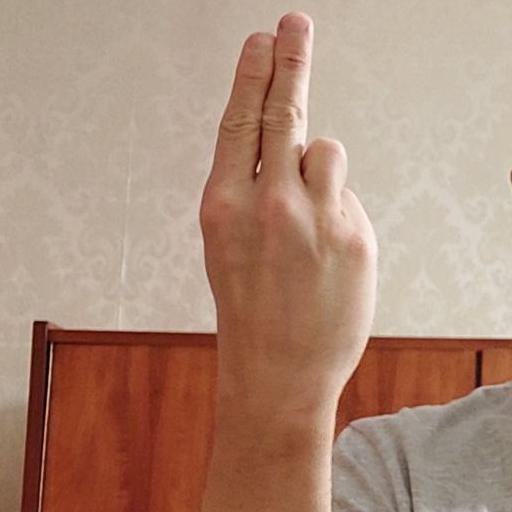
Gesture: two_up_inverted